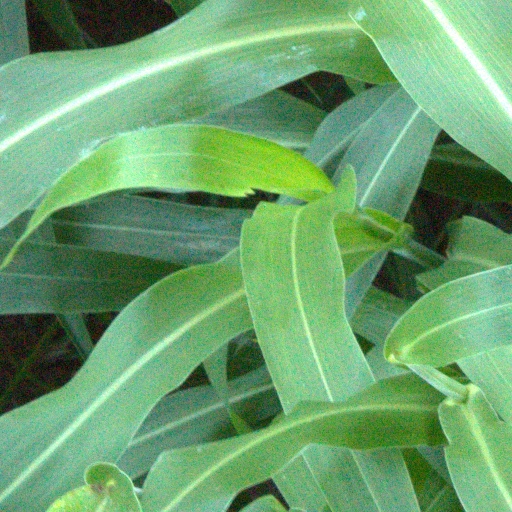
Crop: sorghum